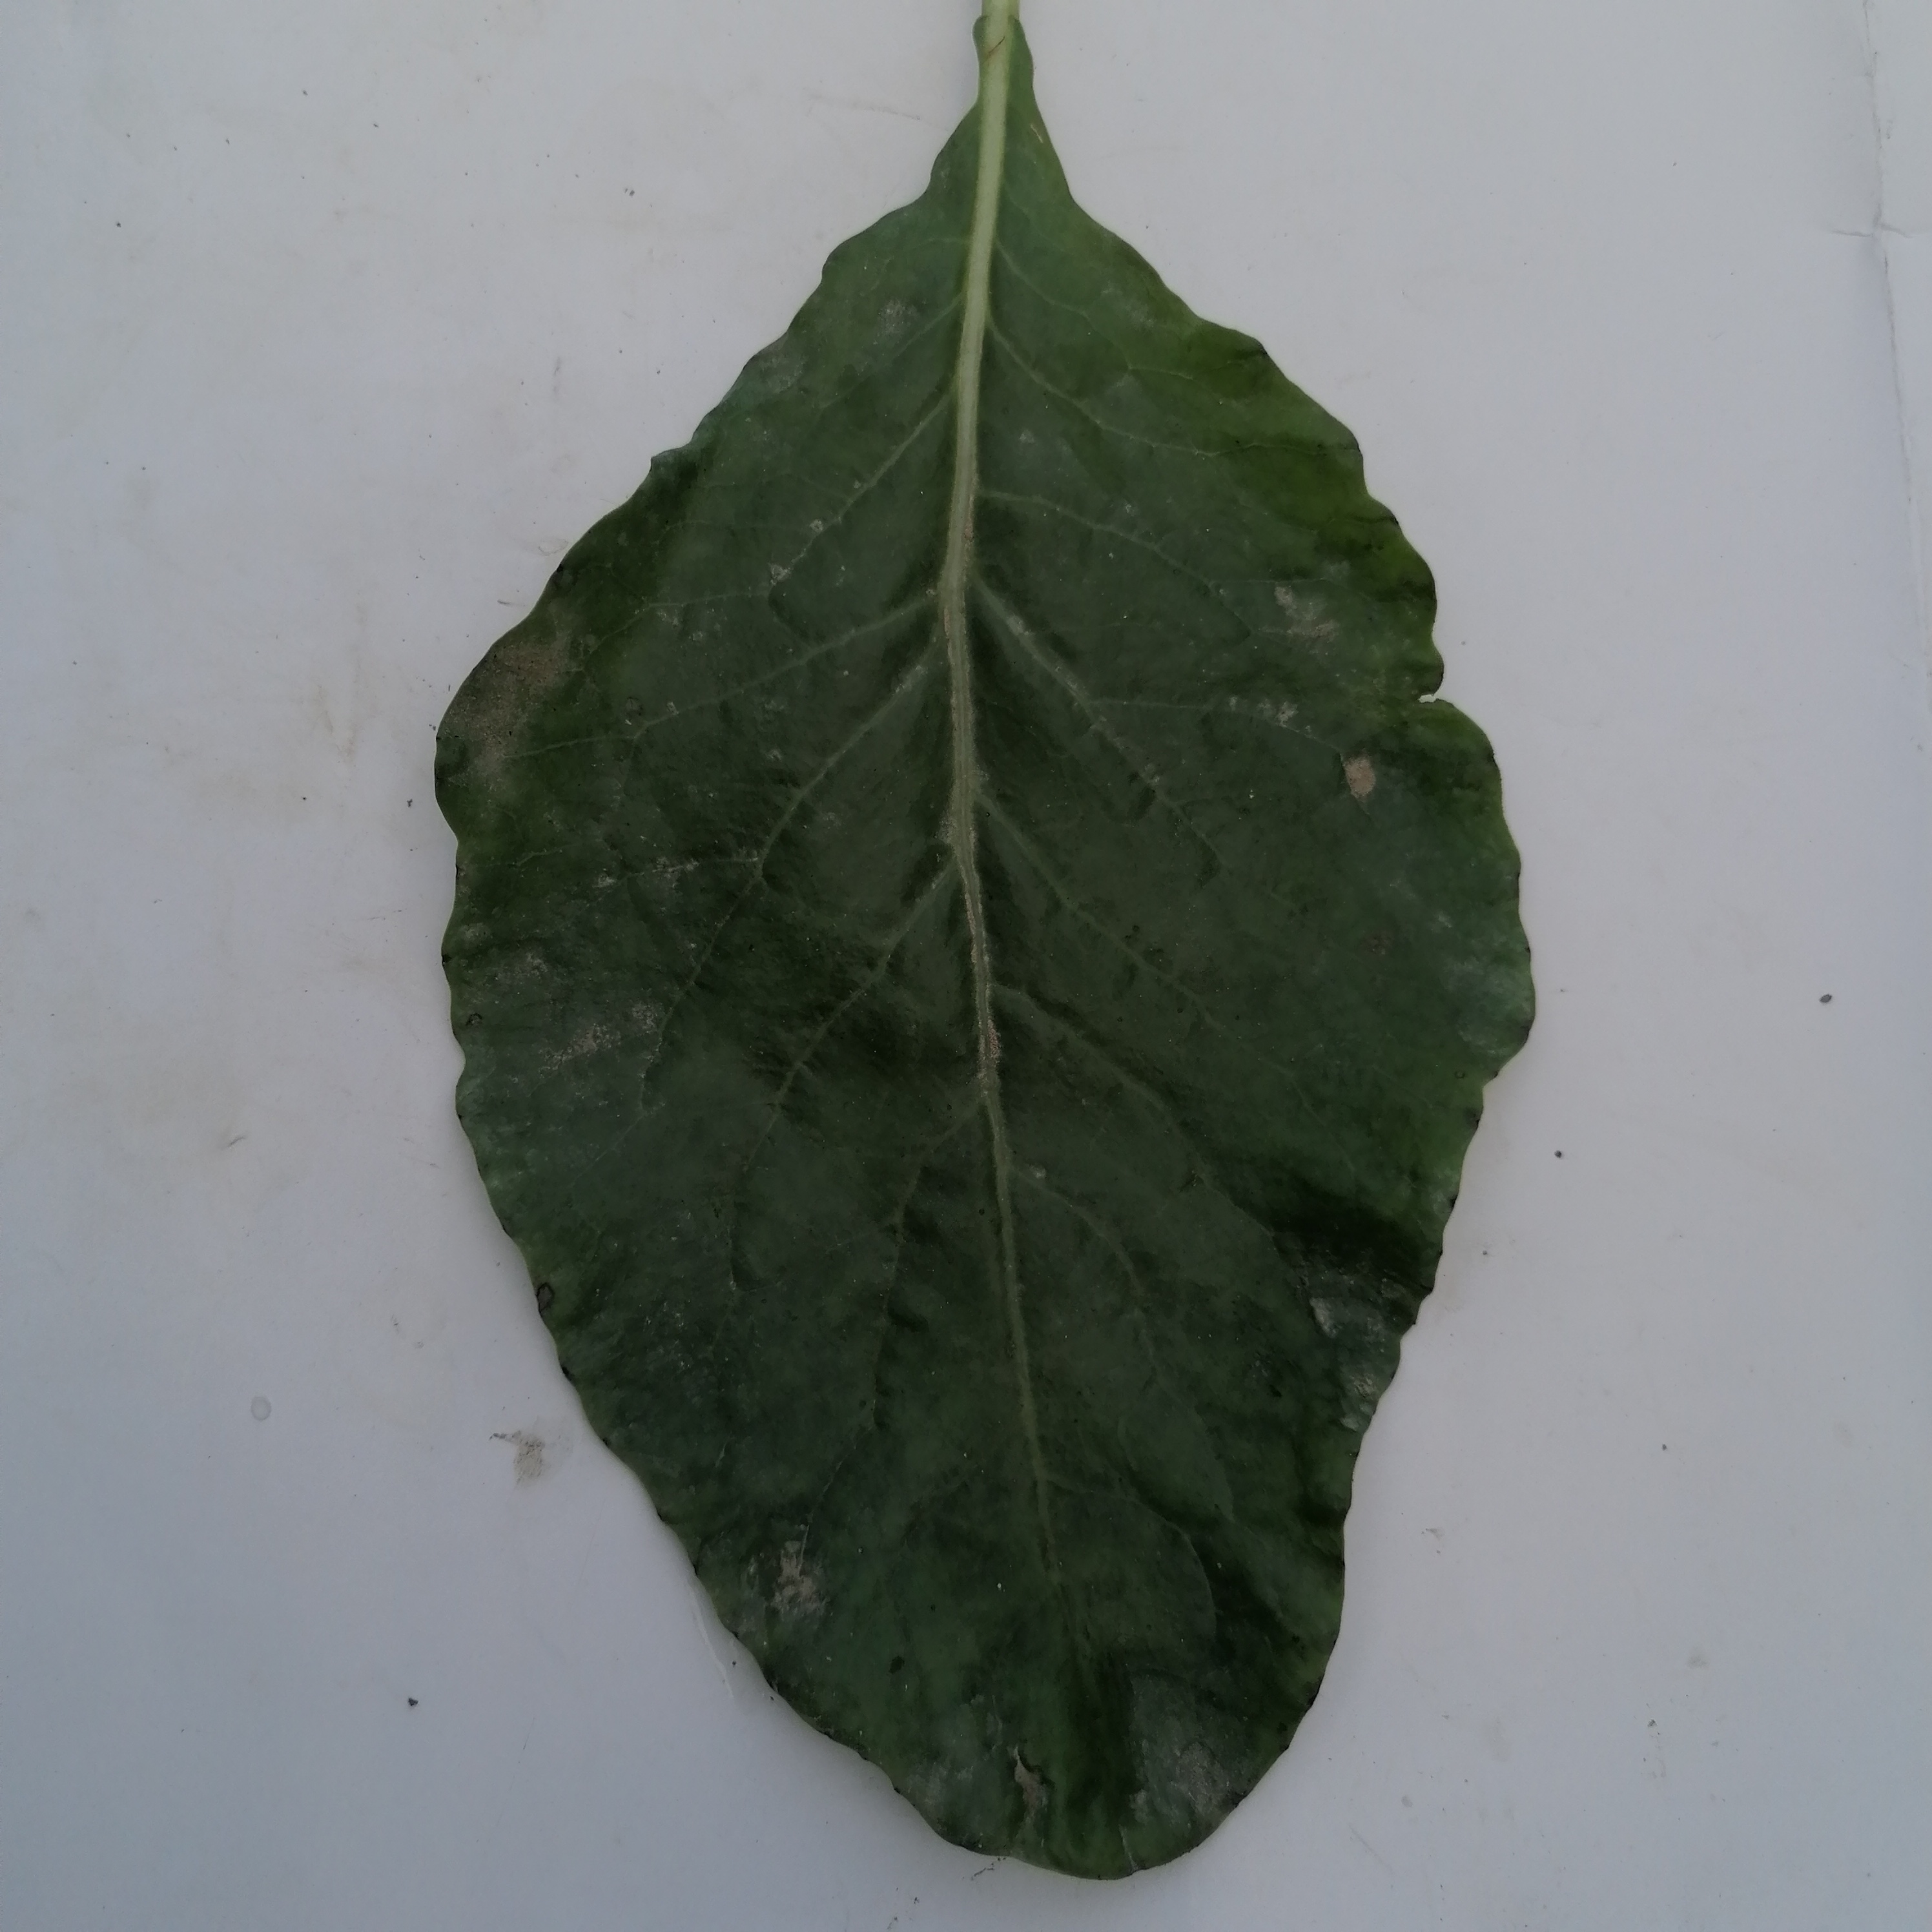
Label: Healthy